Wooseok x Kuanlin

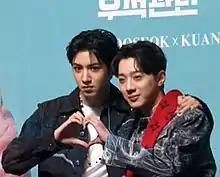
Wooseok X Kuanlin in March 2019

Wooseok X Kuanlin (우석X관린) was a South Korean musical duo formed by Cube Entertainment in 2019, composed of Wooseok of Pentagon and Lai Kuan-lin, a former member of Wanna One. On February 20, 2019, Cube Entertainment announced the formation of a new group project featuring Lai alongside Wooseok. The duo debuted on March 11 of the same year with "9801," featuring title song "I'm a Star".